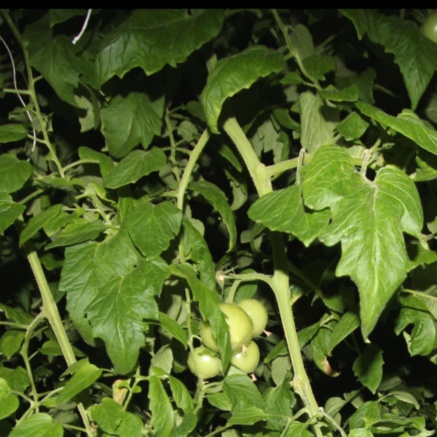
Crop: tomato